East Riding of Yorkshire Yeomanry

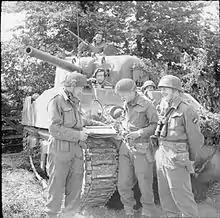
Major W Holtby, commanding 'C' Squadron, East Riding Yeomanry, 27th Armoured Brigade, briefs troop commanders in front of his HQ Sherman tank, 28 June 1944.

The training all came to fruition on 6 June 1944, when the Regiment landed on Sword Beach on D Day supporting 9th Infantry Brigade in 3rd British Infantry Division, After the failure to seize Caen on D-Day, 3rd Division's task was to capture the high ground north of the town. Next day 1ERY supported an unsuccessful attack by the 2nd Bn Royal Ulster Rifles on Cambes-en-Plaine, one of the enemy's strongest positions in this part of the front. Two days later the two units had to advance over of flat, open land under artillery, mortar and machine gun fire. They were supported by four AVREs of 79th Assault Squadron, Royal Engineers, and Sherman Crab flail tanks of A Squadron of the Westminster Dragoons from 79th Armoured Division. The infantry suffered over 200 casualties and 1ERY lost four tanks, while all the AVREs (forced to act as infantry tanks) were knocked out, but after hard fighting the battle group gained their objective.